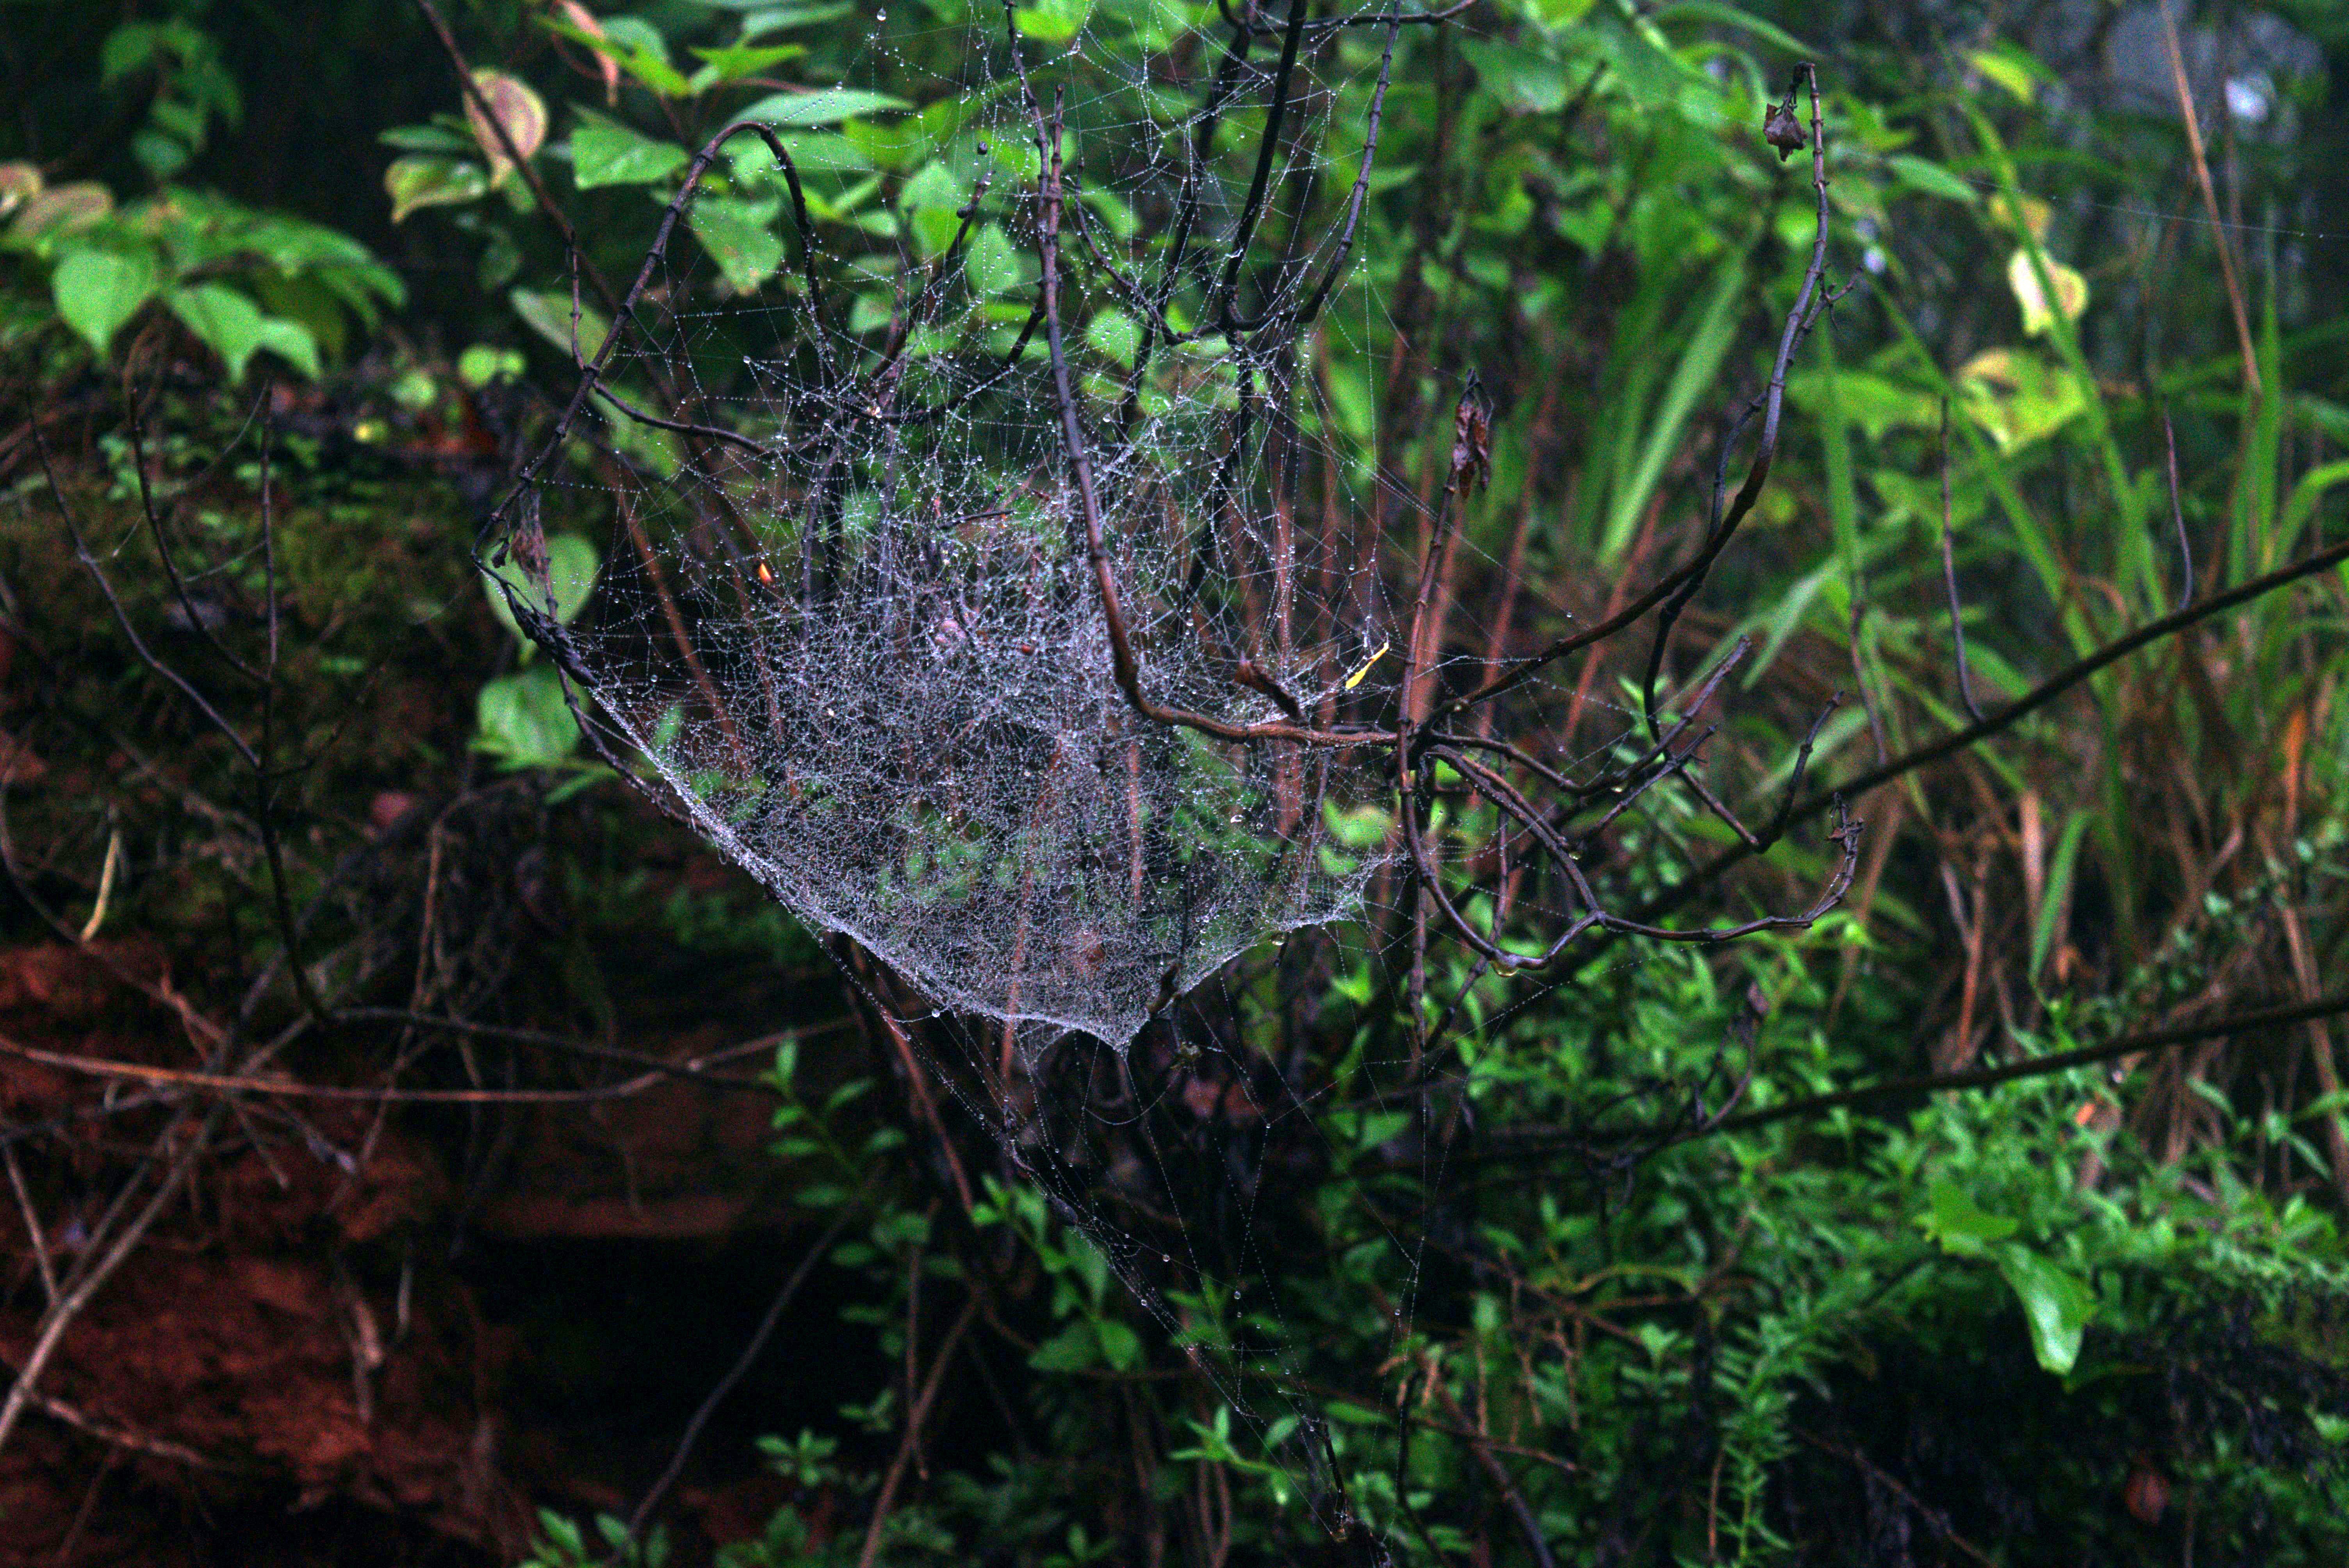
tree, forest, swamp, branch, leaf, wildlife, green, jungle, fauna, spider web, rainforest, wetland, woodland, habitat, ecosystem, old growth forest, natural environment